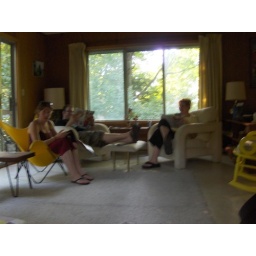
labor day weekend at the lake house in bridgman, michigan with 17 of our closest friends :D